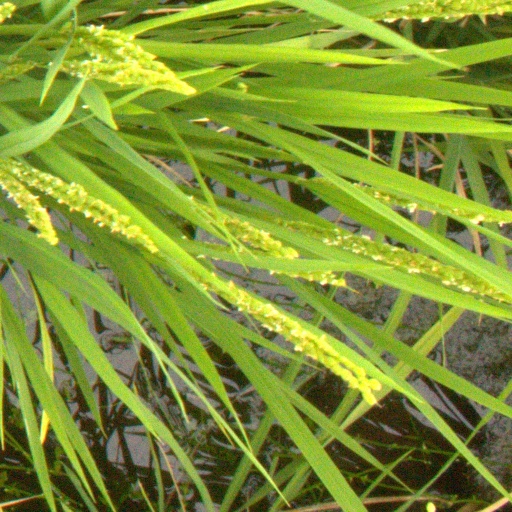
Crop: rice